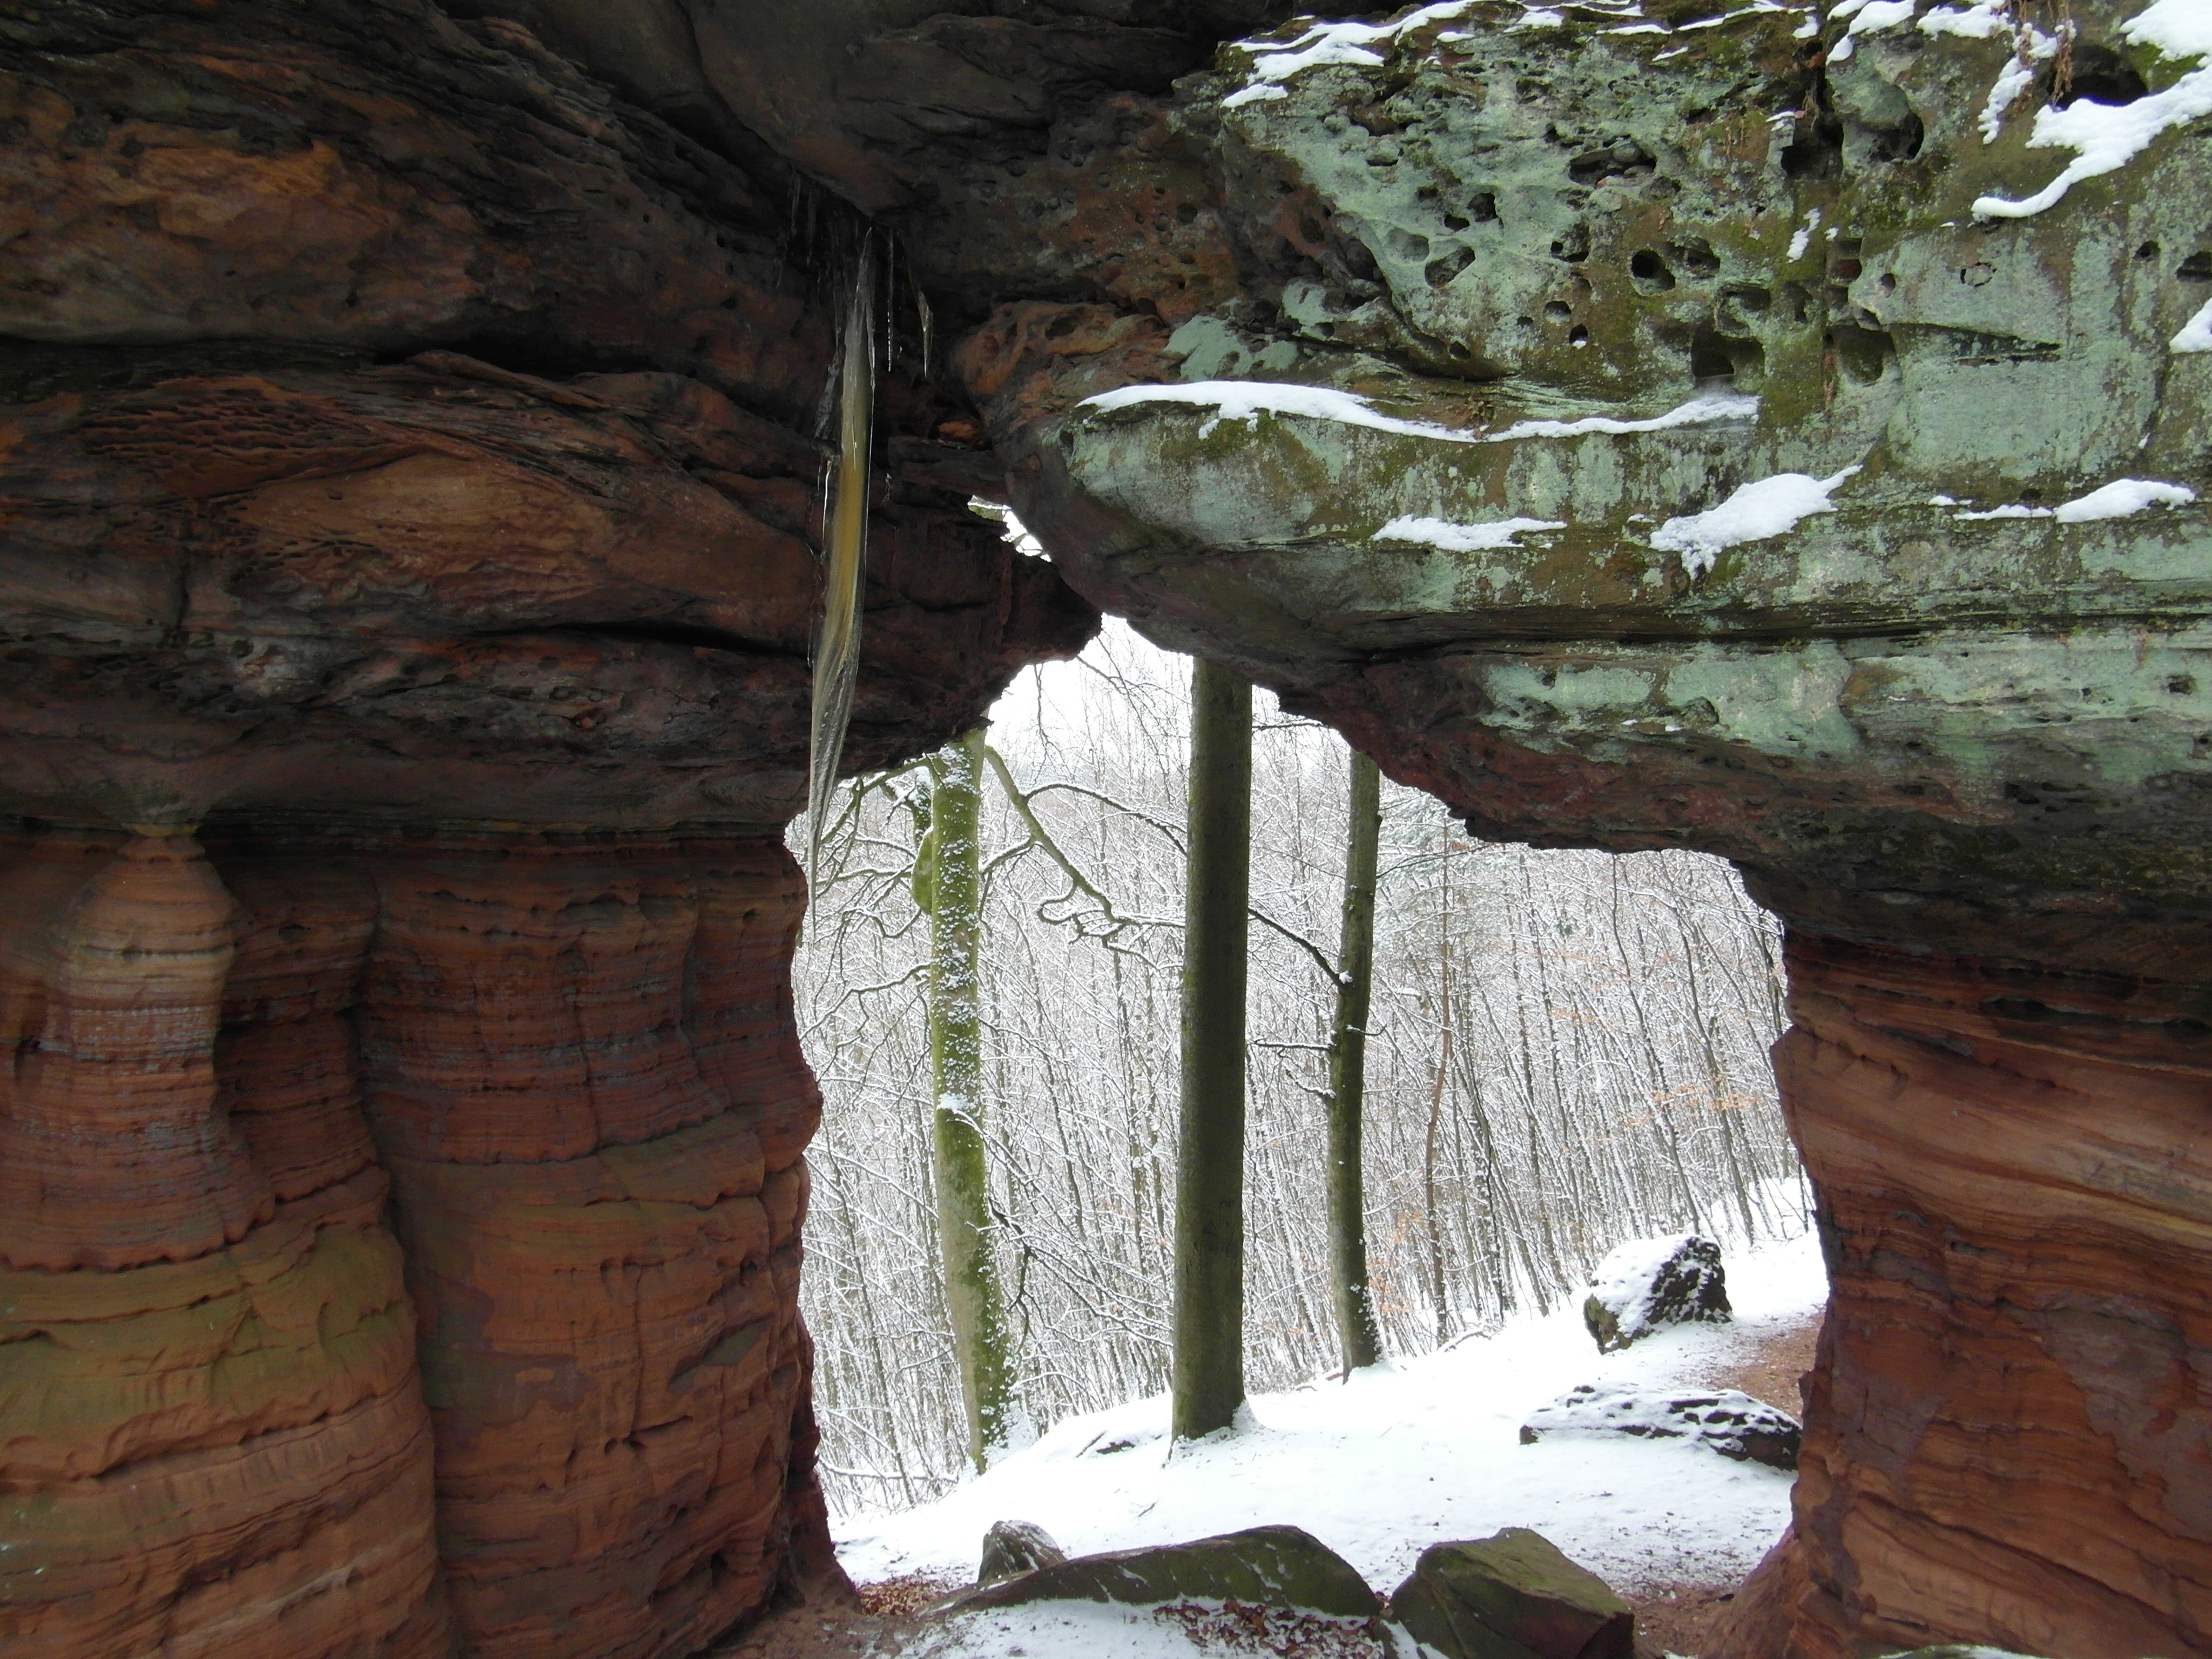
rock, winter, sandstone, formation, arch, cave, geology, winter forest, palatinate, landform, by looking, geographical feature